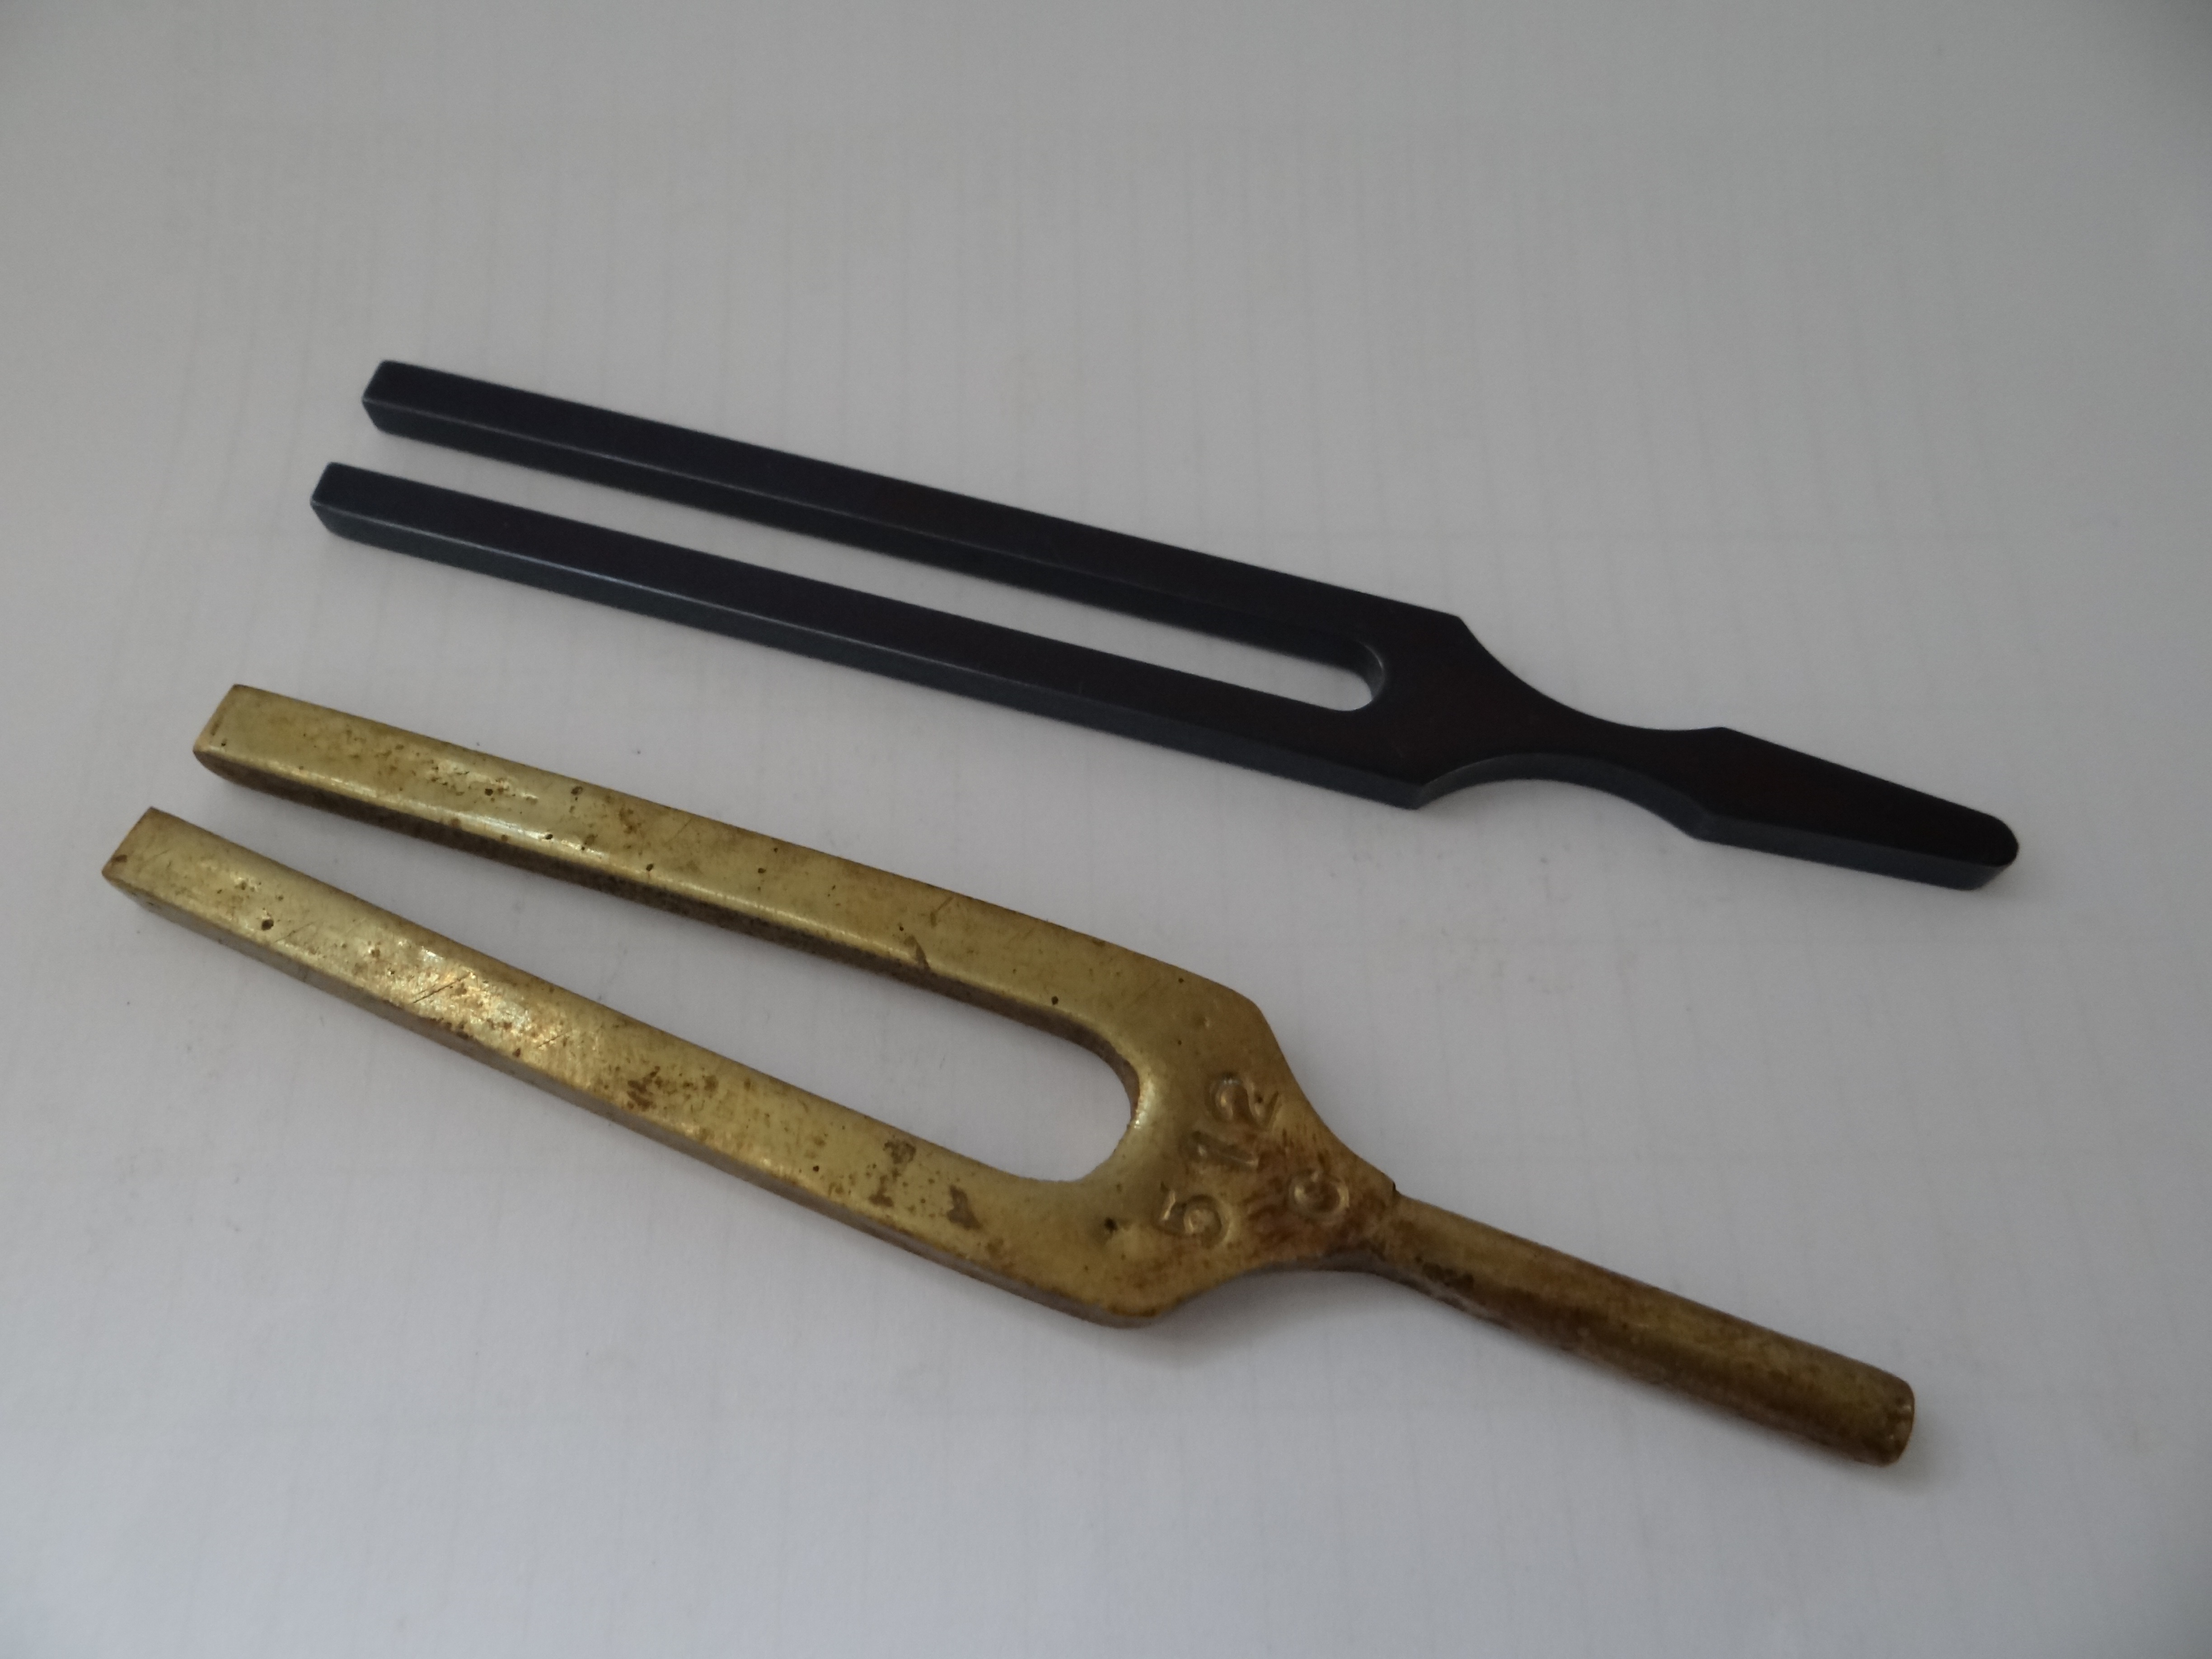
tool, instrument, metal, product, classical, sound, physics, frequency, vibrate, tuning fork